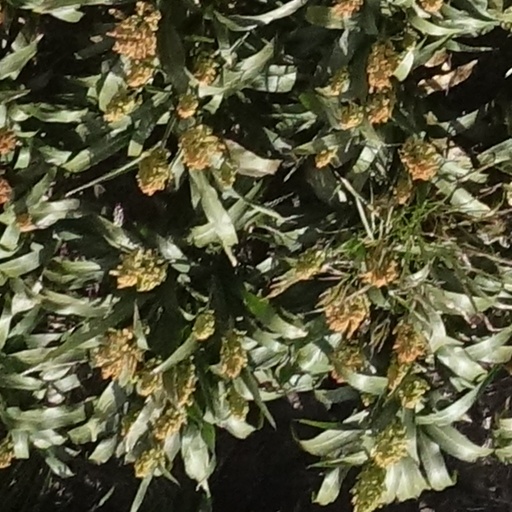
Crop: sorghum